Lesley Laird

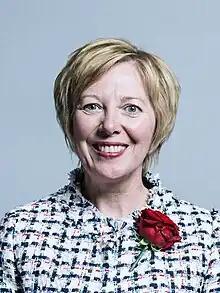
Official portrait, 2017

Lesley Margaret Laird (' Langan; born 15 November 1958) is a Scottish politician who served as Deputy Leader of the Scottish Labour Party from 2017 to 2019. She was Member of Parliament (MP) for Kirkcaldy and Cowdenbeath from 2017 to 2019, and Shadow Secretary of State for Scotland during the same period. Laird was a Member of Fife Council from 2012 to 2018 and served as the Deputy Leader of the Council.